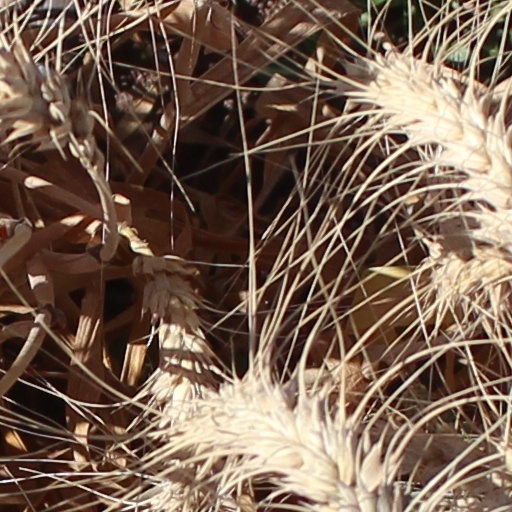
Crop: wheat